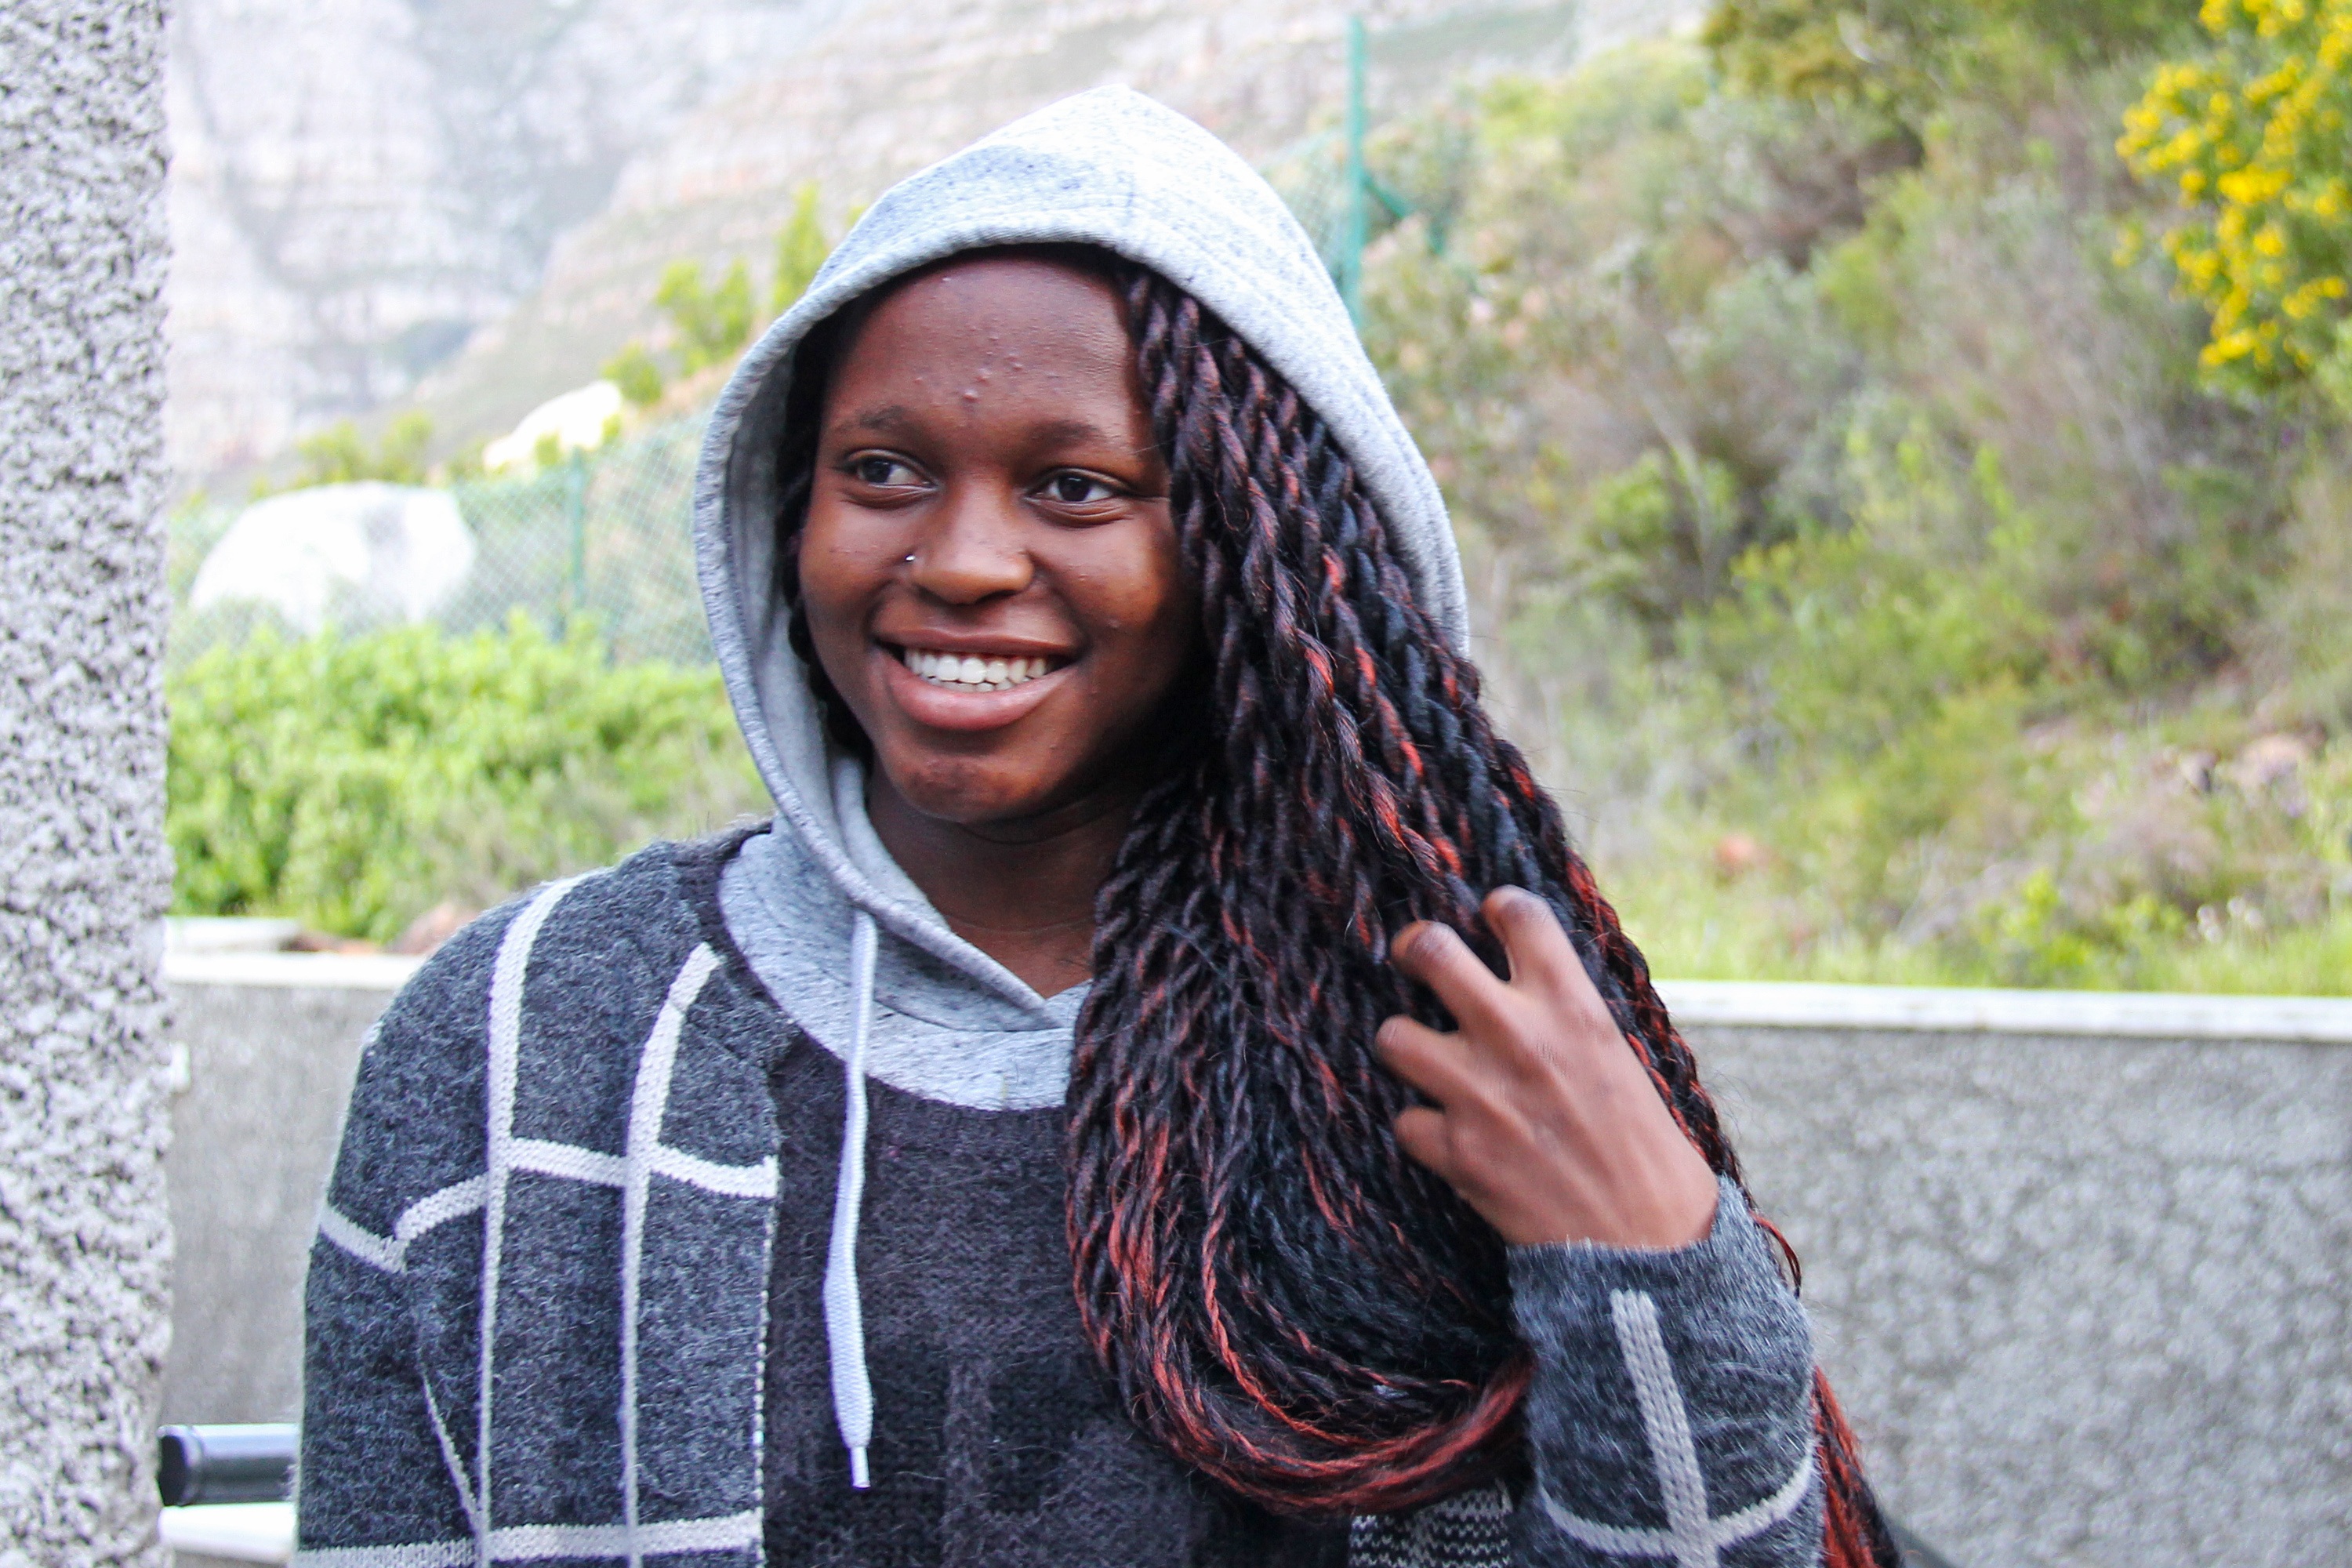
person, people, girl, woman, hair, travel, portrait, colourful, child, hairstyle, smiling, smile, beautiful, african, friendly, south africa, cape town